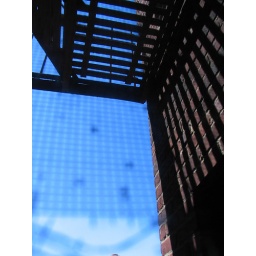
view from my bathroom window in queens